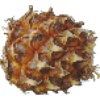
Label: Pineapple Mini 1